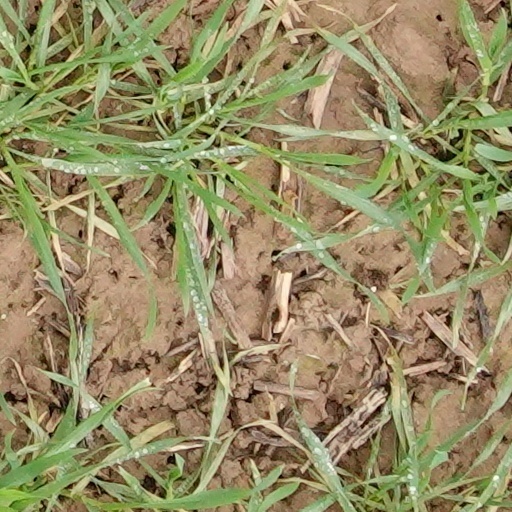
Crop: wheat